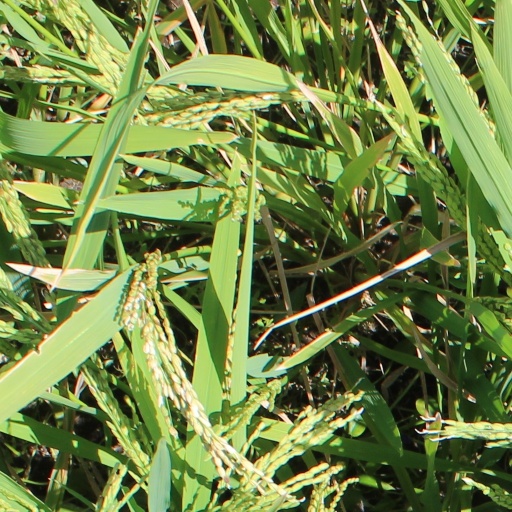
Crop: rice